Eino Leppänen

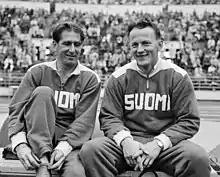
Leppänen (left) with Toivo Hyytiäinen at the 1952 Helsinki Olympics

Eino Leppänen (18 October 1916 – 20 January 1974) was a Finnish athlete. He competed in the men's javelin throw at the 1952 Summer Olympics.